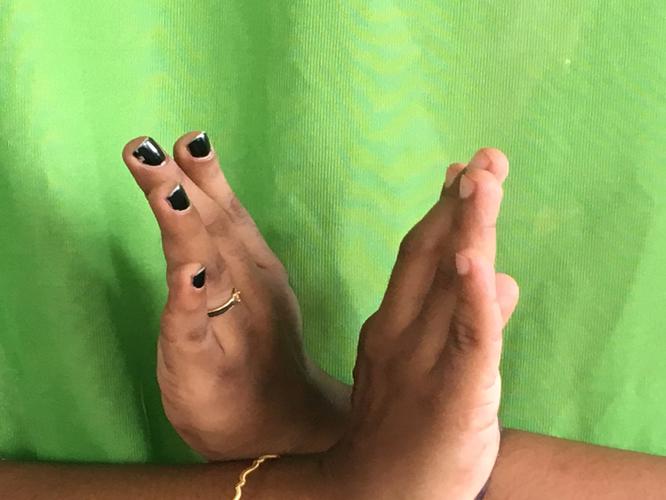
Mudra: Swastikam
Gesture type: double_hand